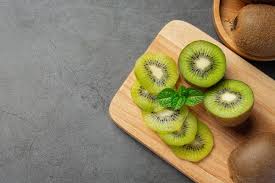
Label: Kiwi